Dune Shacks of Peaked Hill Bars Historic District

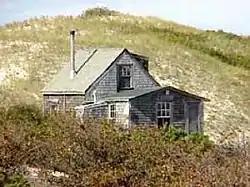
A dune shack in Peaked Hill Bars Historic District

The Dune Shacks of Peaked Hill Bars Historic District is an artist colony and historic district located inside the Cape Cod National Seashore of the United States, nearest to the Massachusetts towns of Provincetown and Truro. The district covers 1,950 acres of land and centers on 19 extant dwellings that have been occupied by American artists and writers from the early 1920s to the present day. It was listed on the National Register of Historic Places in 2012. The name is derived from a Life-Saving Station known as Peaked Hill Bars that was established in 1882 on the lower cape.